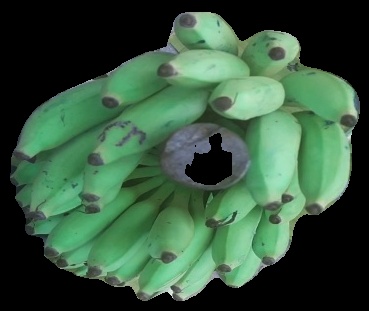
Variety: elakki-bale
Grade: grade2